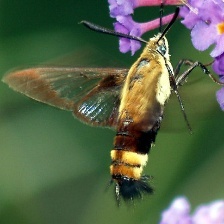
Species: HUMMING BIRD HAWK MOTH